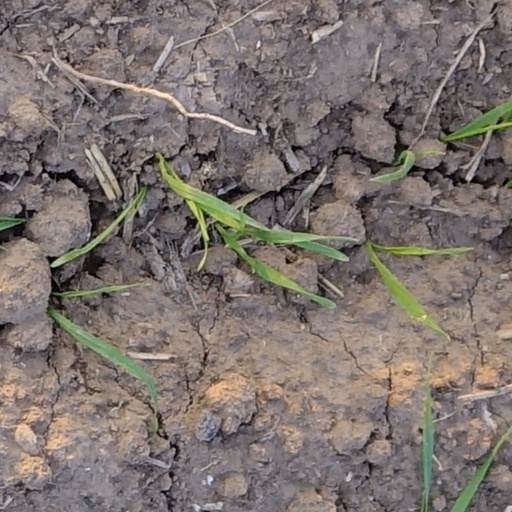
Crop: wheat